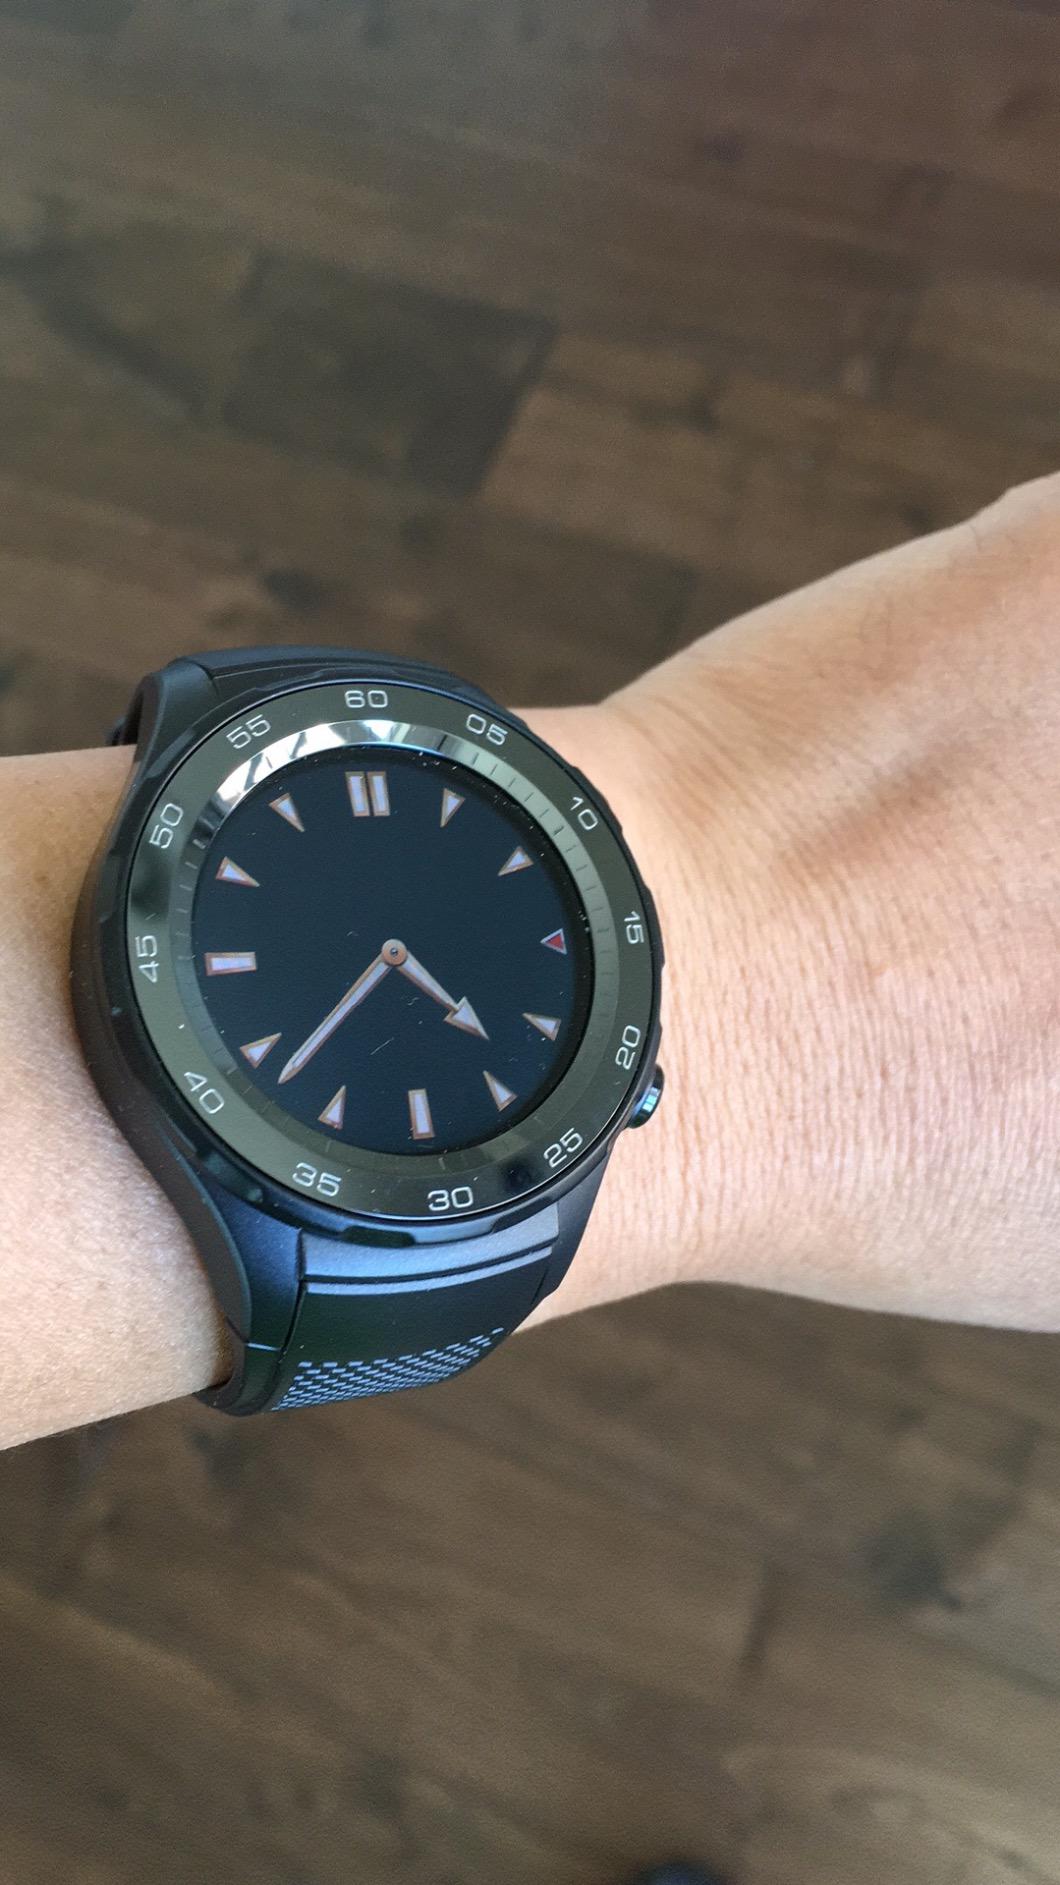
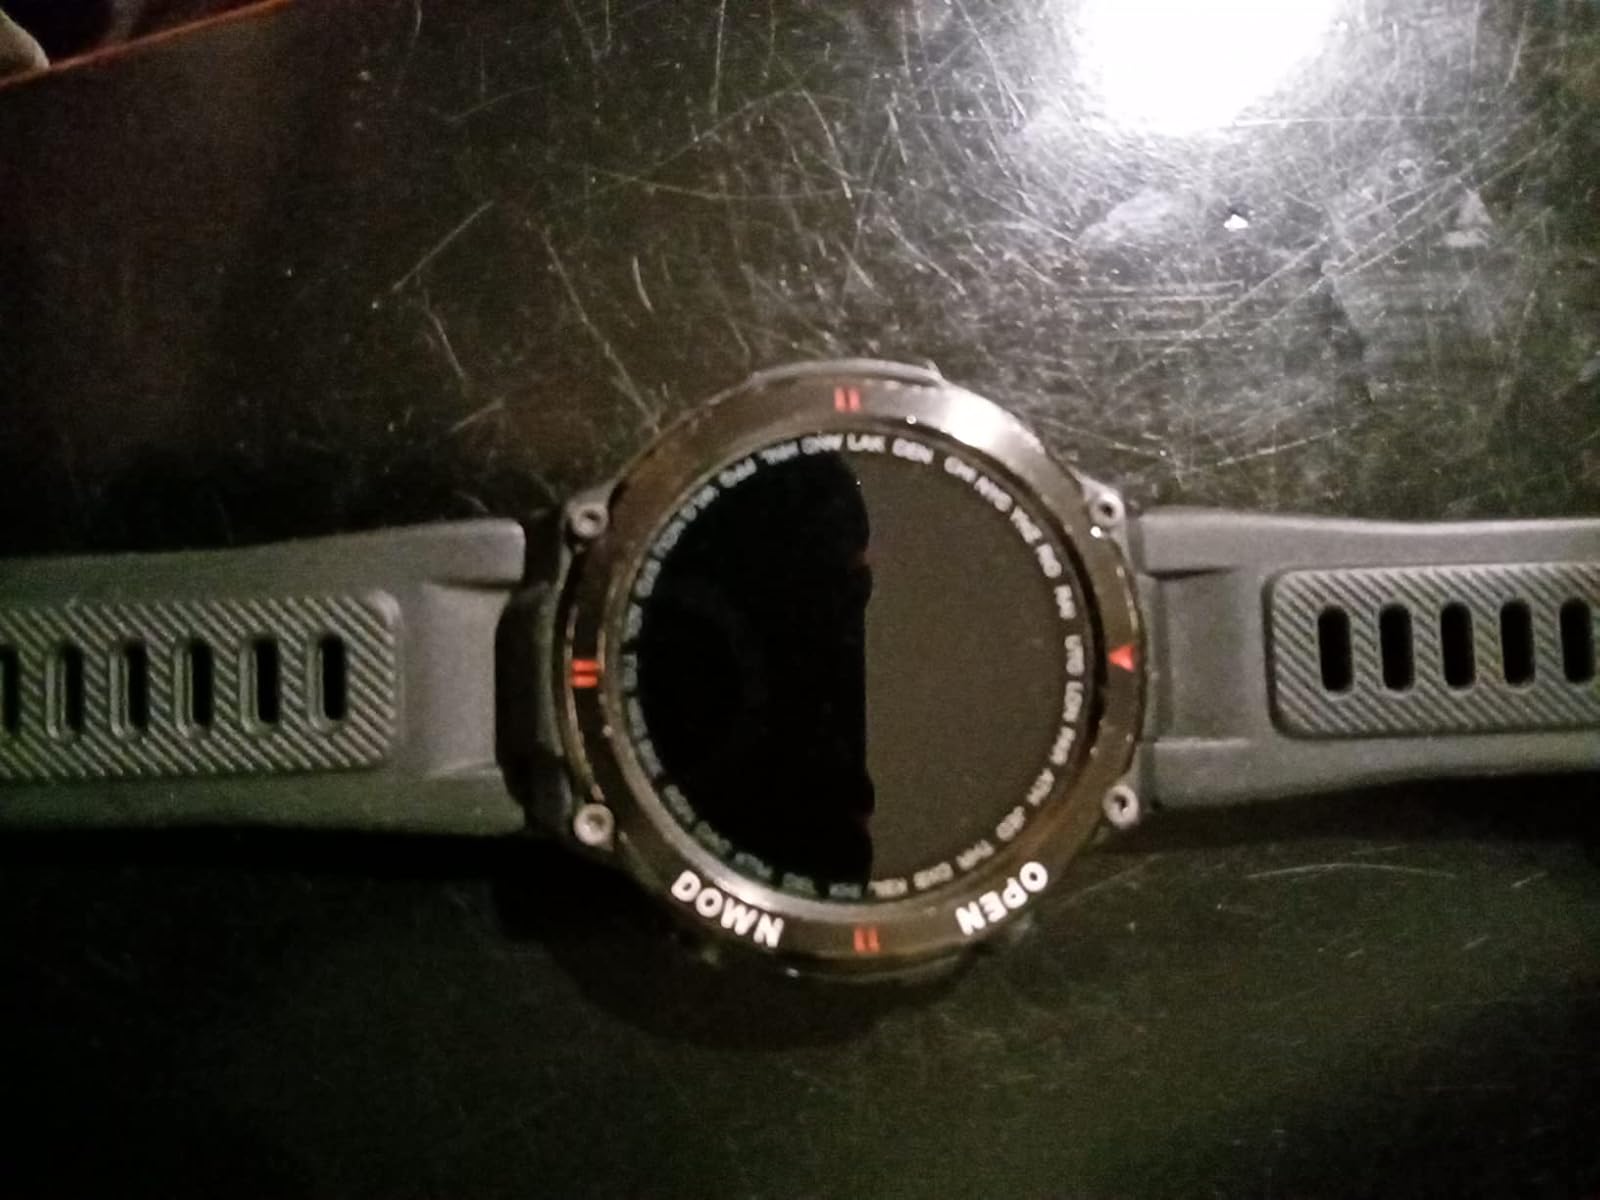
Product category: smartwatch
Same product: no